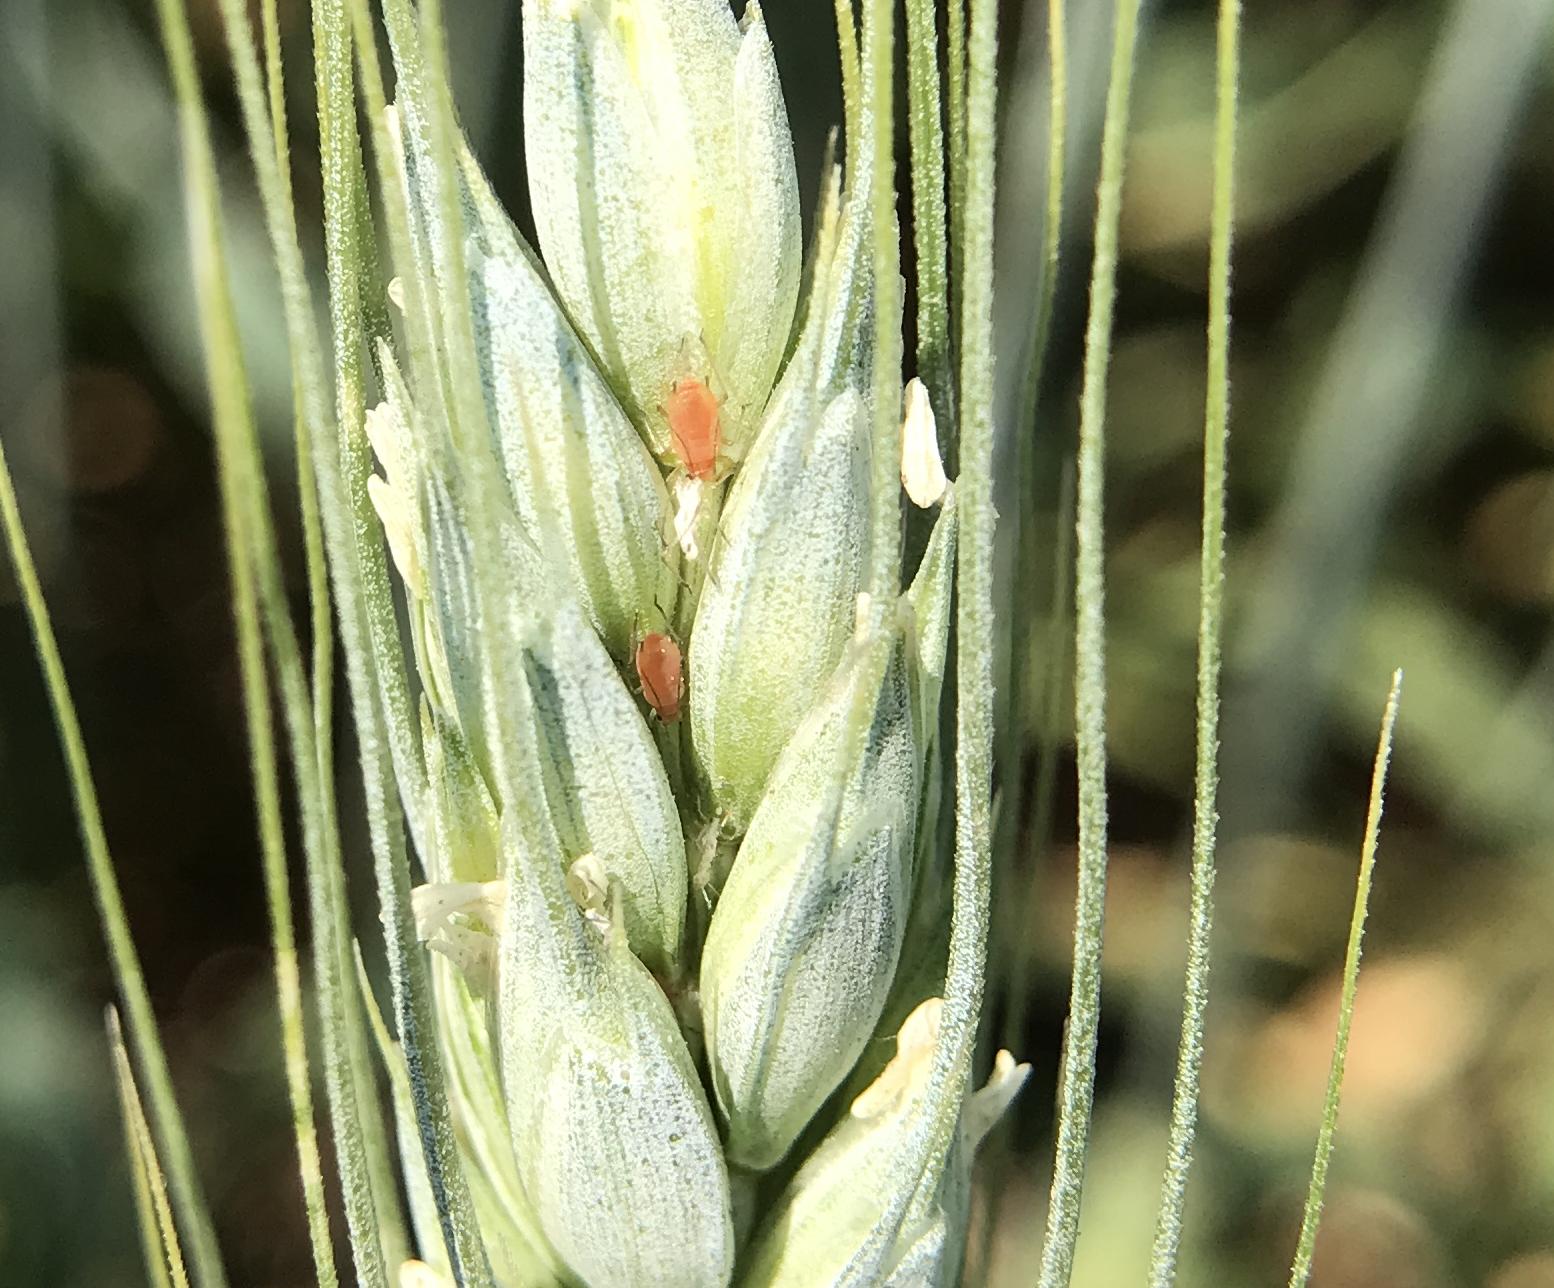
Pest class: english_grain_aphid